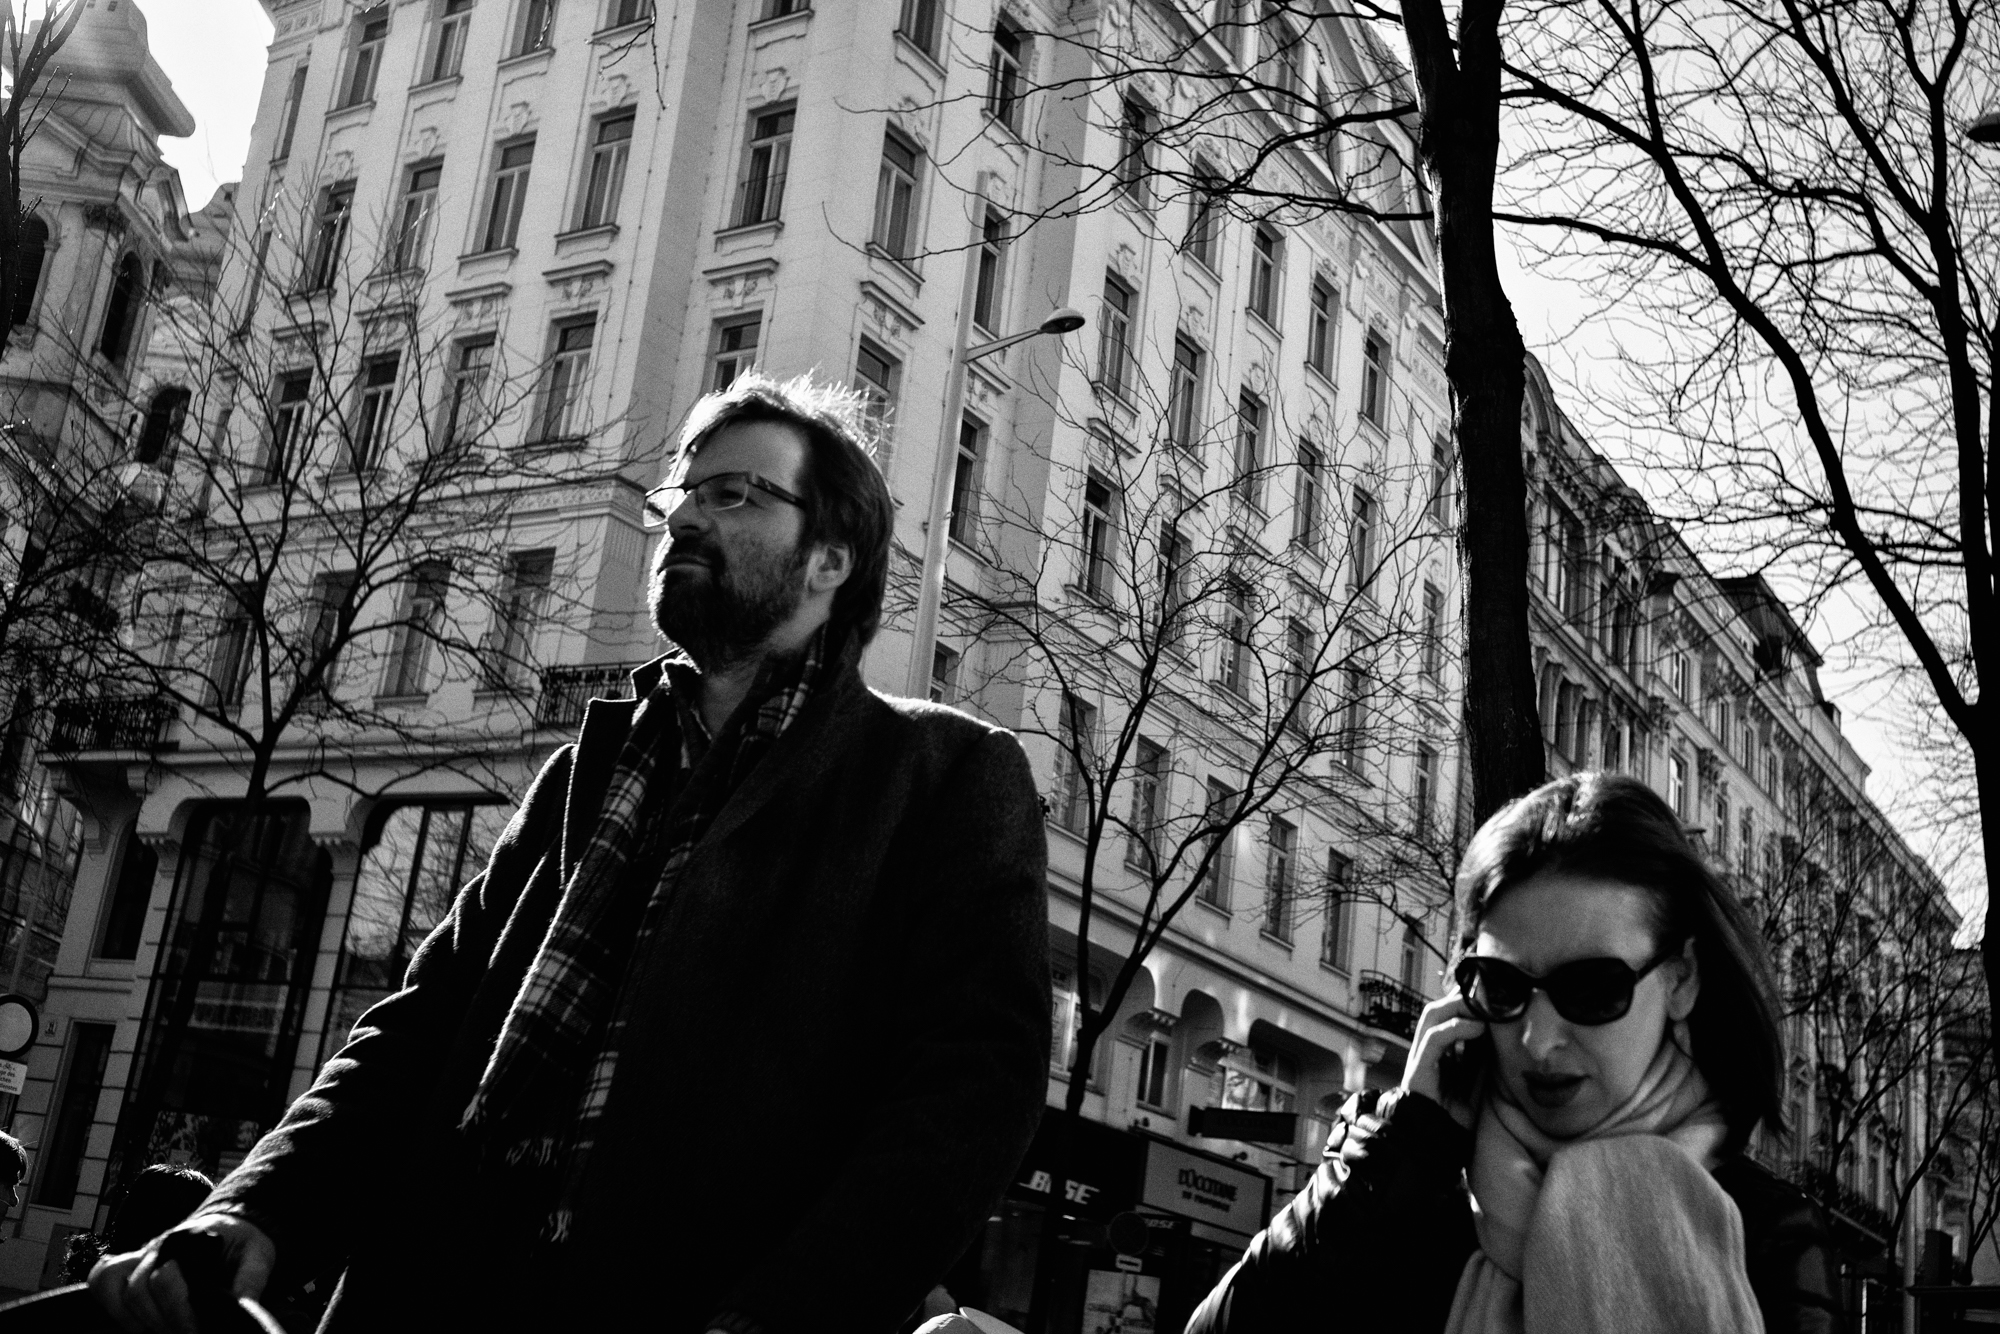
black and white, people, road, street, crowd, portrait, spring, black, monochrome, austria, streetphotography, bw, blackandwhite, candid, infrastructure, vienna, photograph, menschen, monochrom, andreas, schalk, schalkandreas, monochrome photography, film noir